Clemens Vonnegut

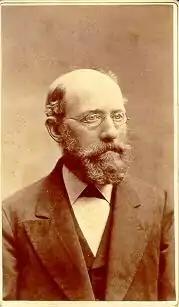
Photograph from 1885

Clemens Vonnegut Sr. (November 20, 1824 – December 13, 1906) was a German emigrant to the United States and successful businessman. He was the patriarch of the prominent German-American Vonnegut clan (later Schnull-Vonnegut) of Indiana – he was the father and grandfather of architects Bernard Vonnegut I and Kurt Vonnegut Sr., respectively, and great-grandfather of scientist Bernard Vonnegut and author Kurt Vonnegut Jr.